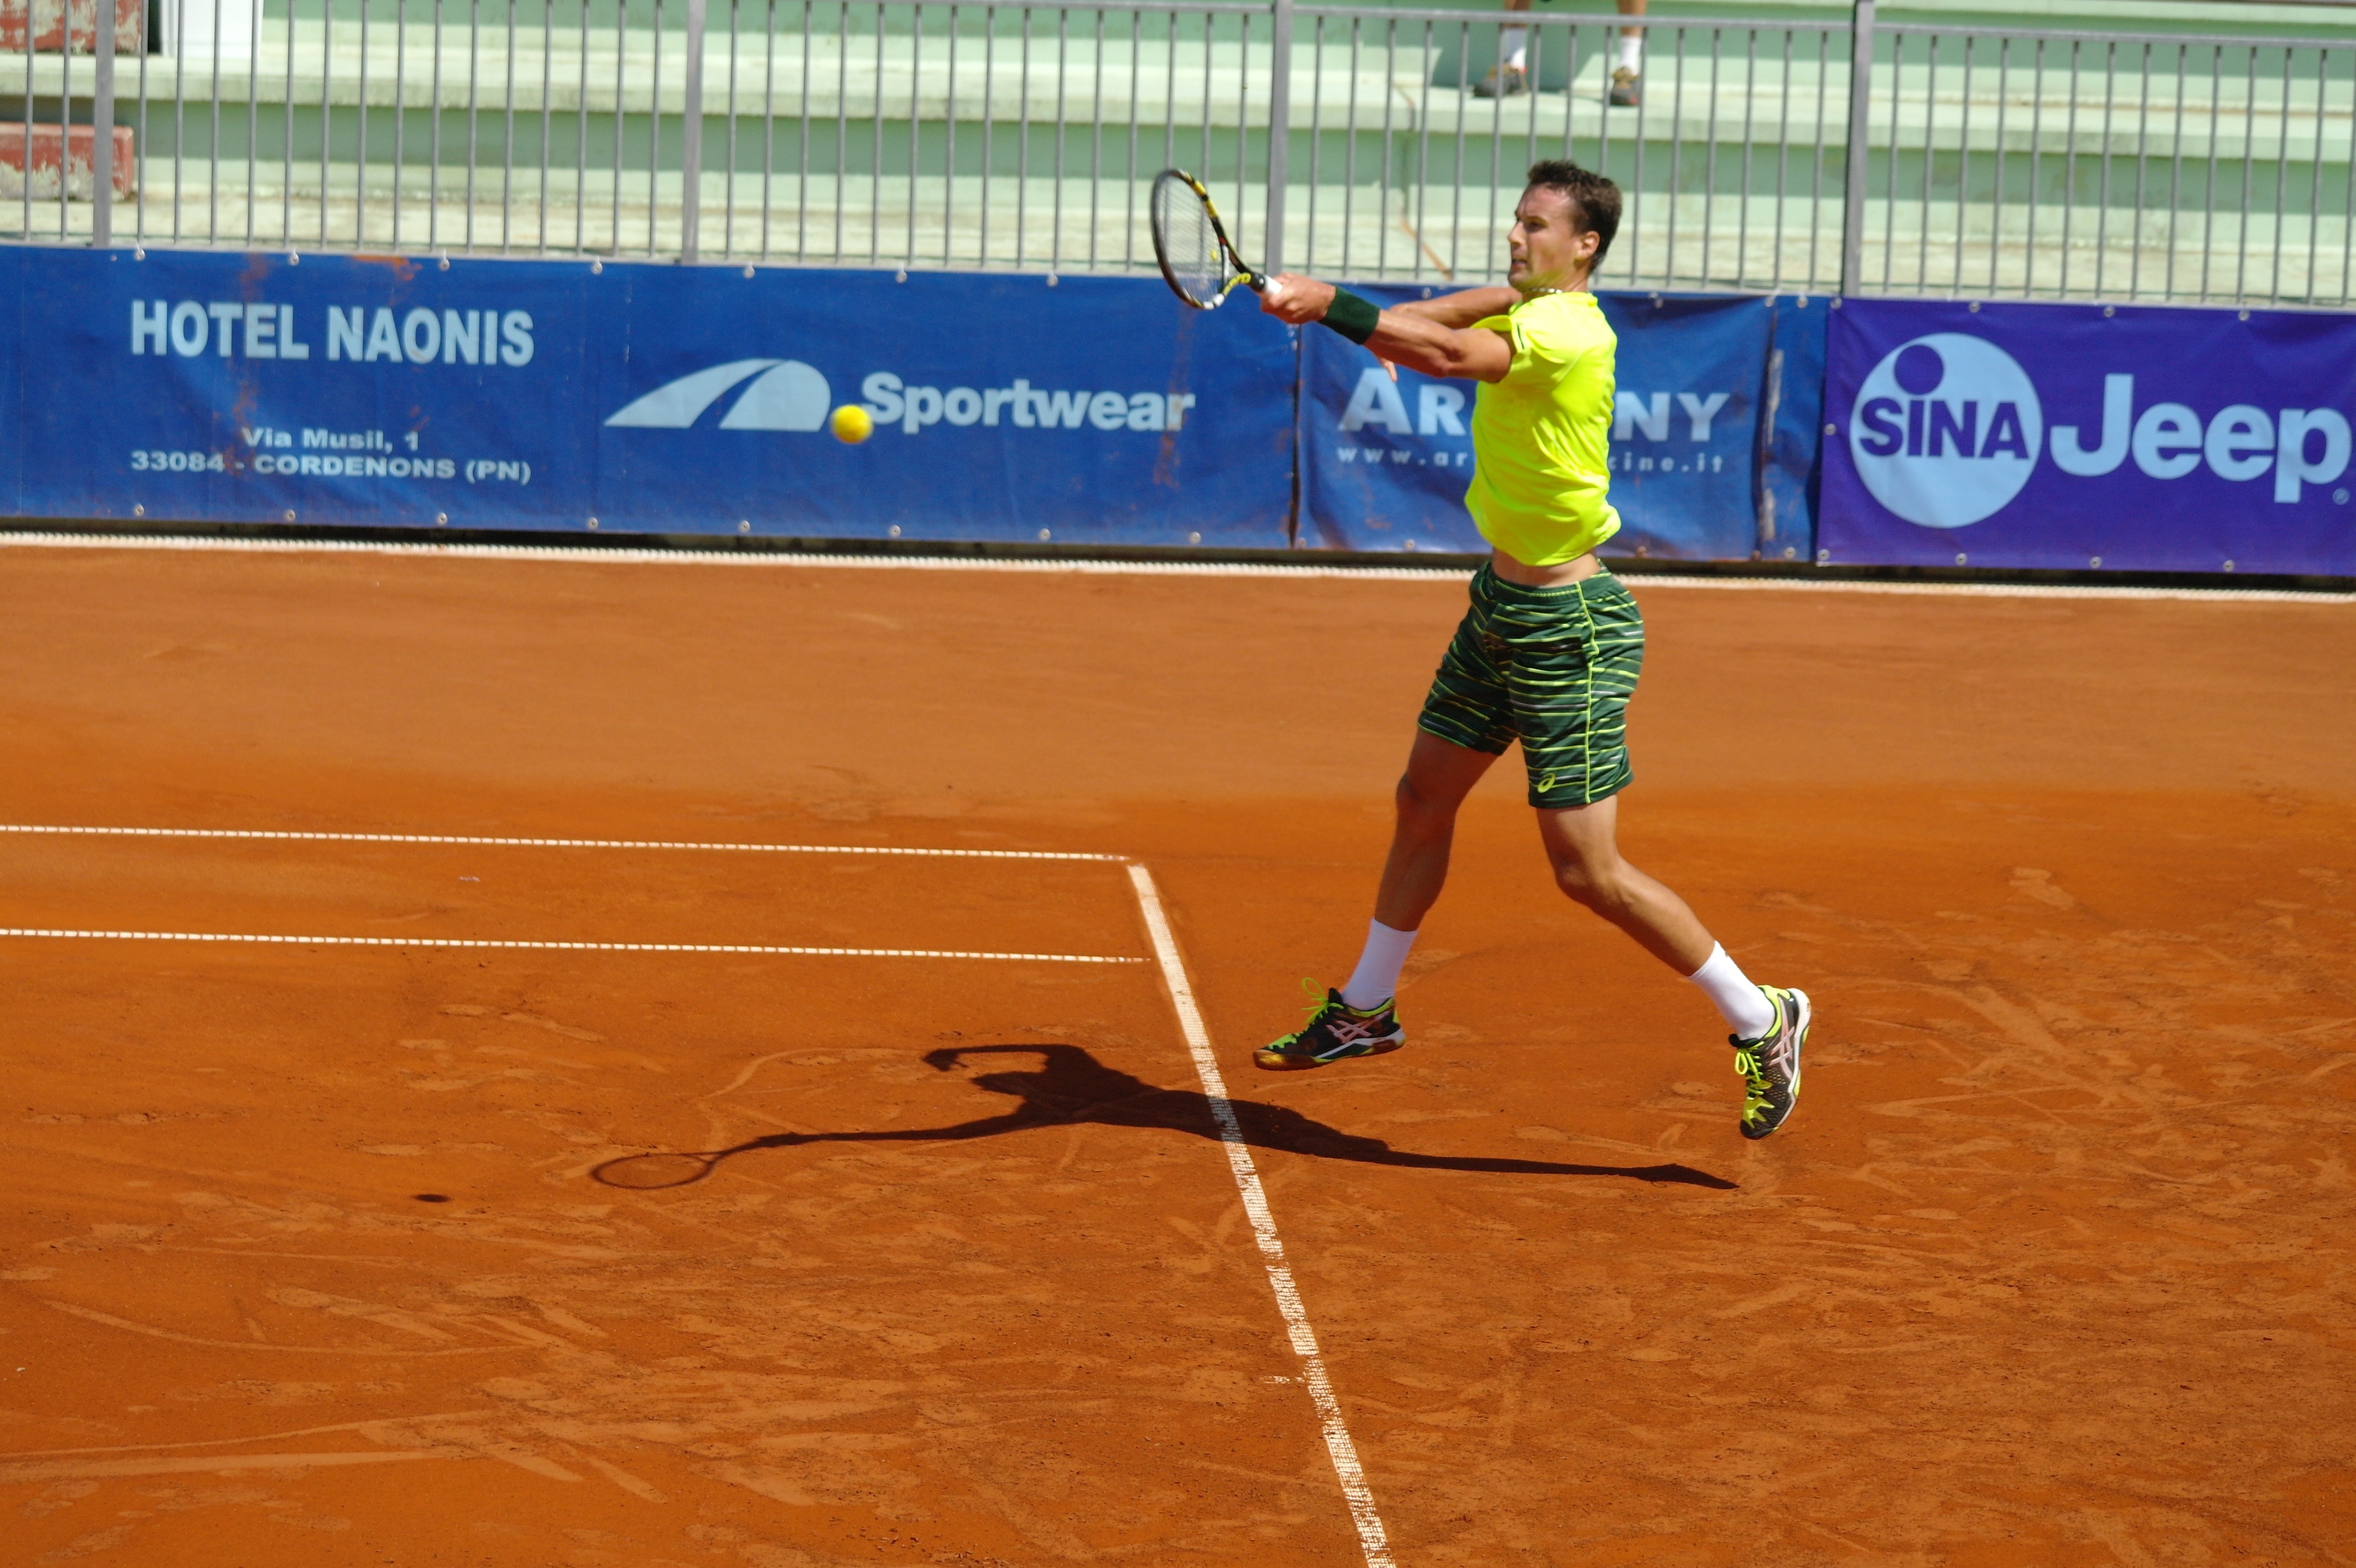
red, player, baseball field, tennis, sports, clay, sprint, softball, ball game, tennis player, racquet sport, soft tennis